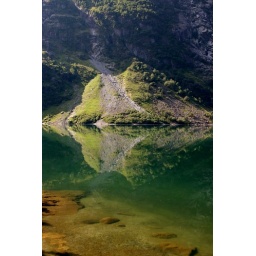
Reflection at (and stones in) the most clear water in the world!